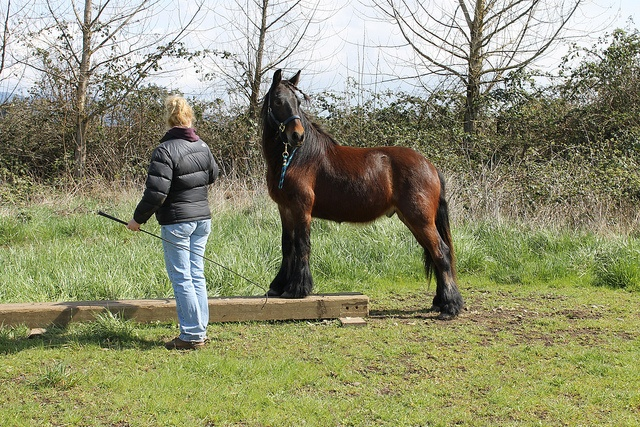
A woman standing next to a brown horse.
A woman is leading a horse on a beam.
a woman standing next to a tall horse
a woman and a horse are standing in a field
A person wearing a black jacket is standing next to a horse.